Question: Where is the hour hand of the clock pointing?
Tambaya: Ina m hannun sa'i agogon yake nunawa?
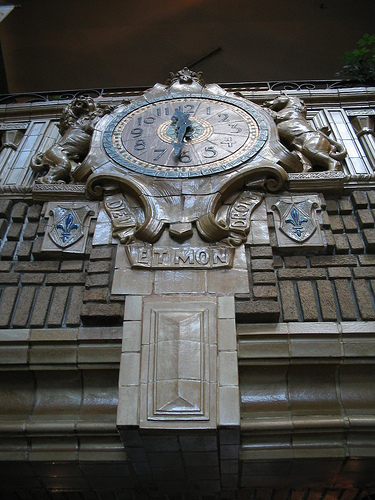
Answer: Number Twelve.
Amsa: Lamba sha biyu.